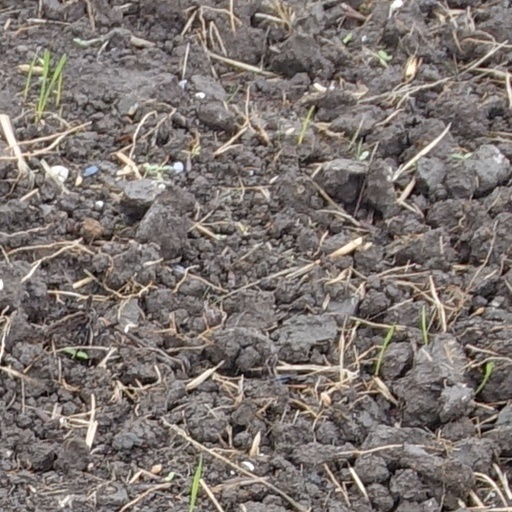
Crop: wheat